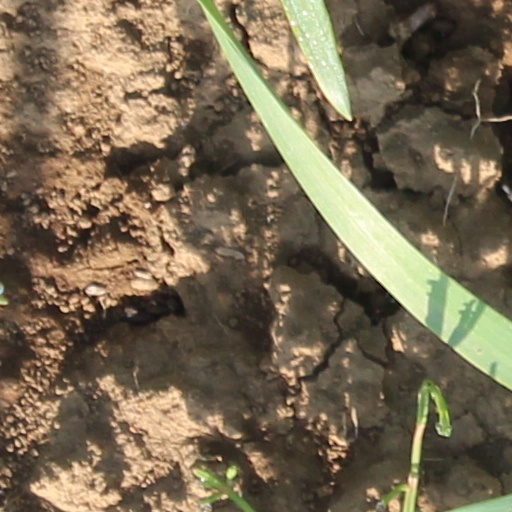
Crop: wheat